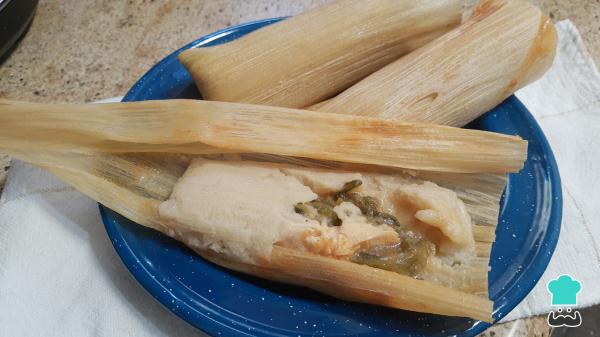
Pasado el tiempo de cocción, ya podrás disfrutar de estos ricos tamales de rajas con pollo. Anímate a preparar esta receta en casa seguro que te va a encantar. ¡A comer! Cuéntanos en los comentarios tu opinión y comparte con nosotros una fotografía del resultado final.